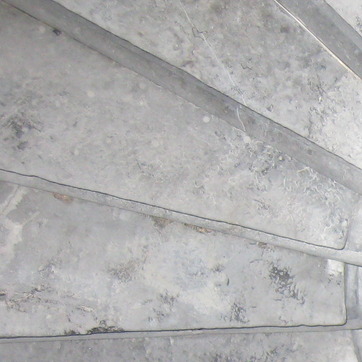
Material: stone